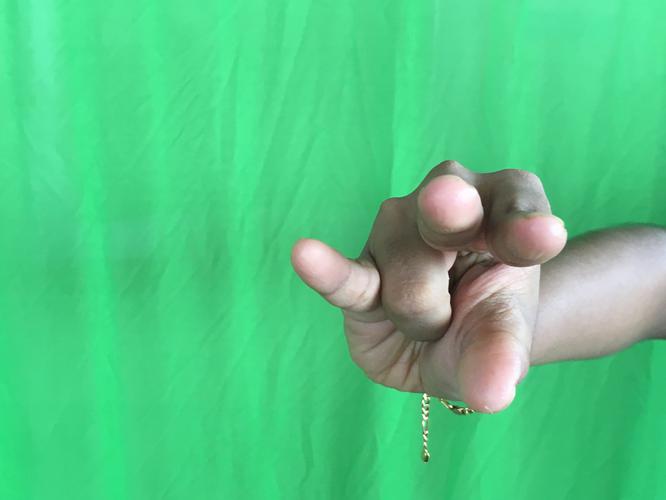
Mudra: Kangulam
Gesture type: single_hand